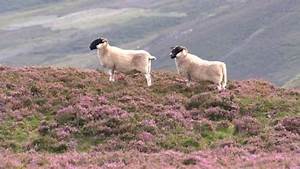
Label: pecora